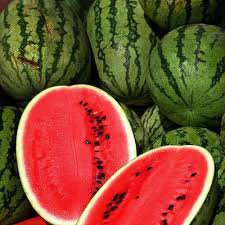
Label: Watermelon